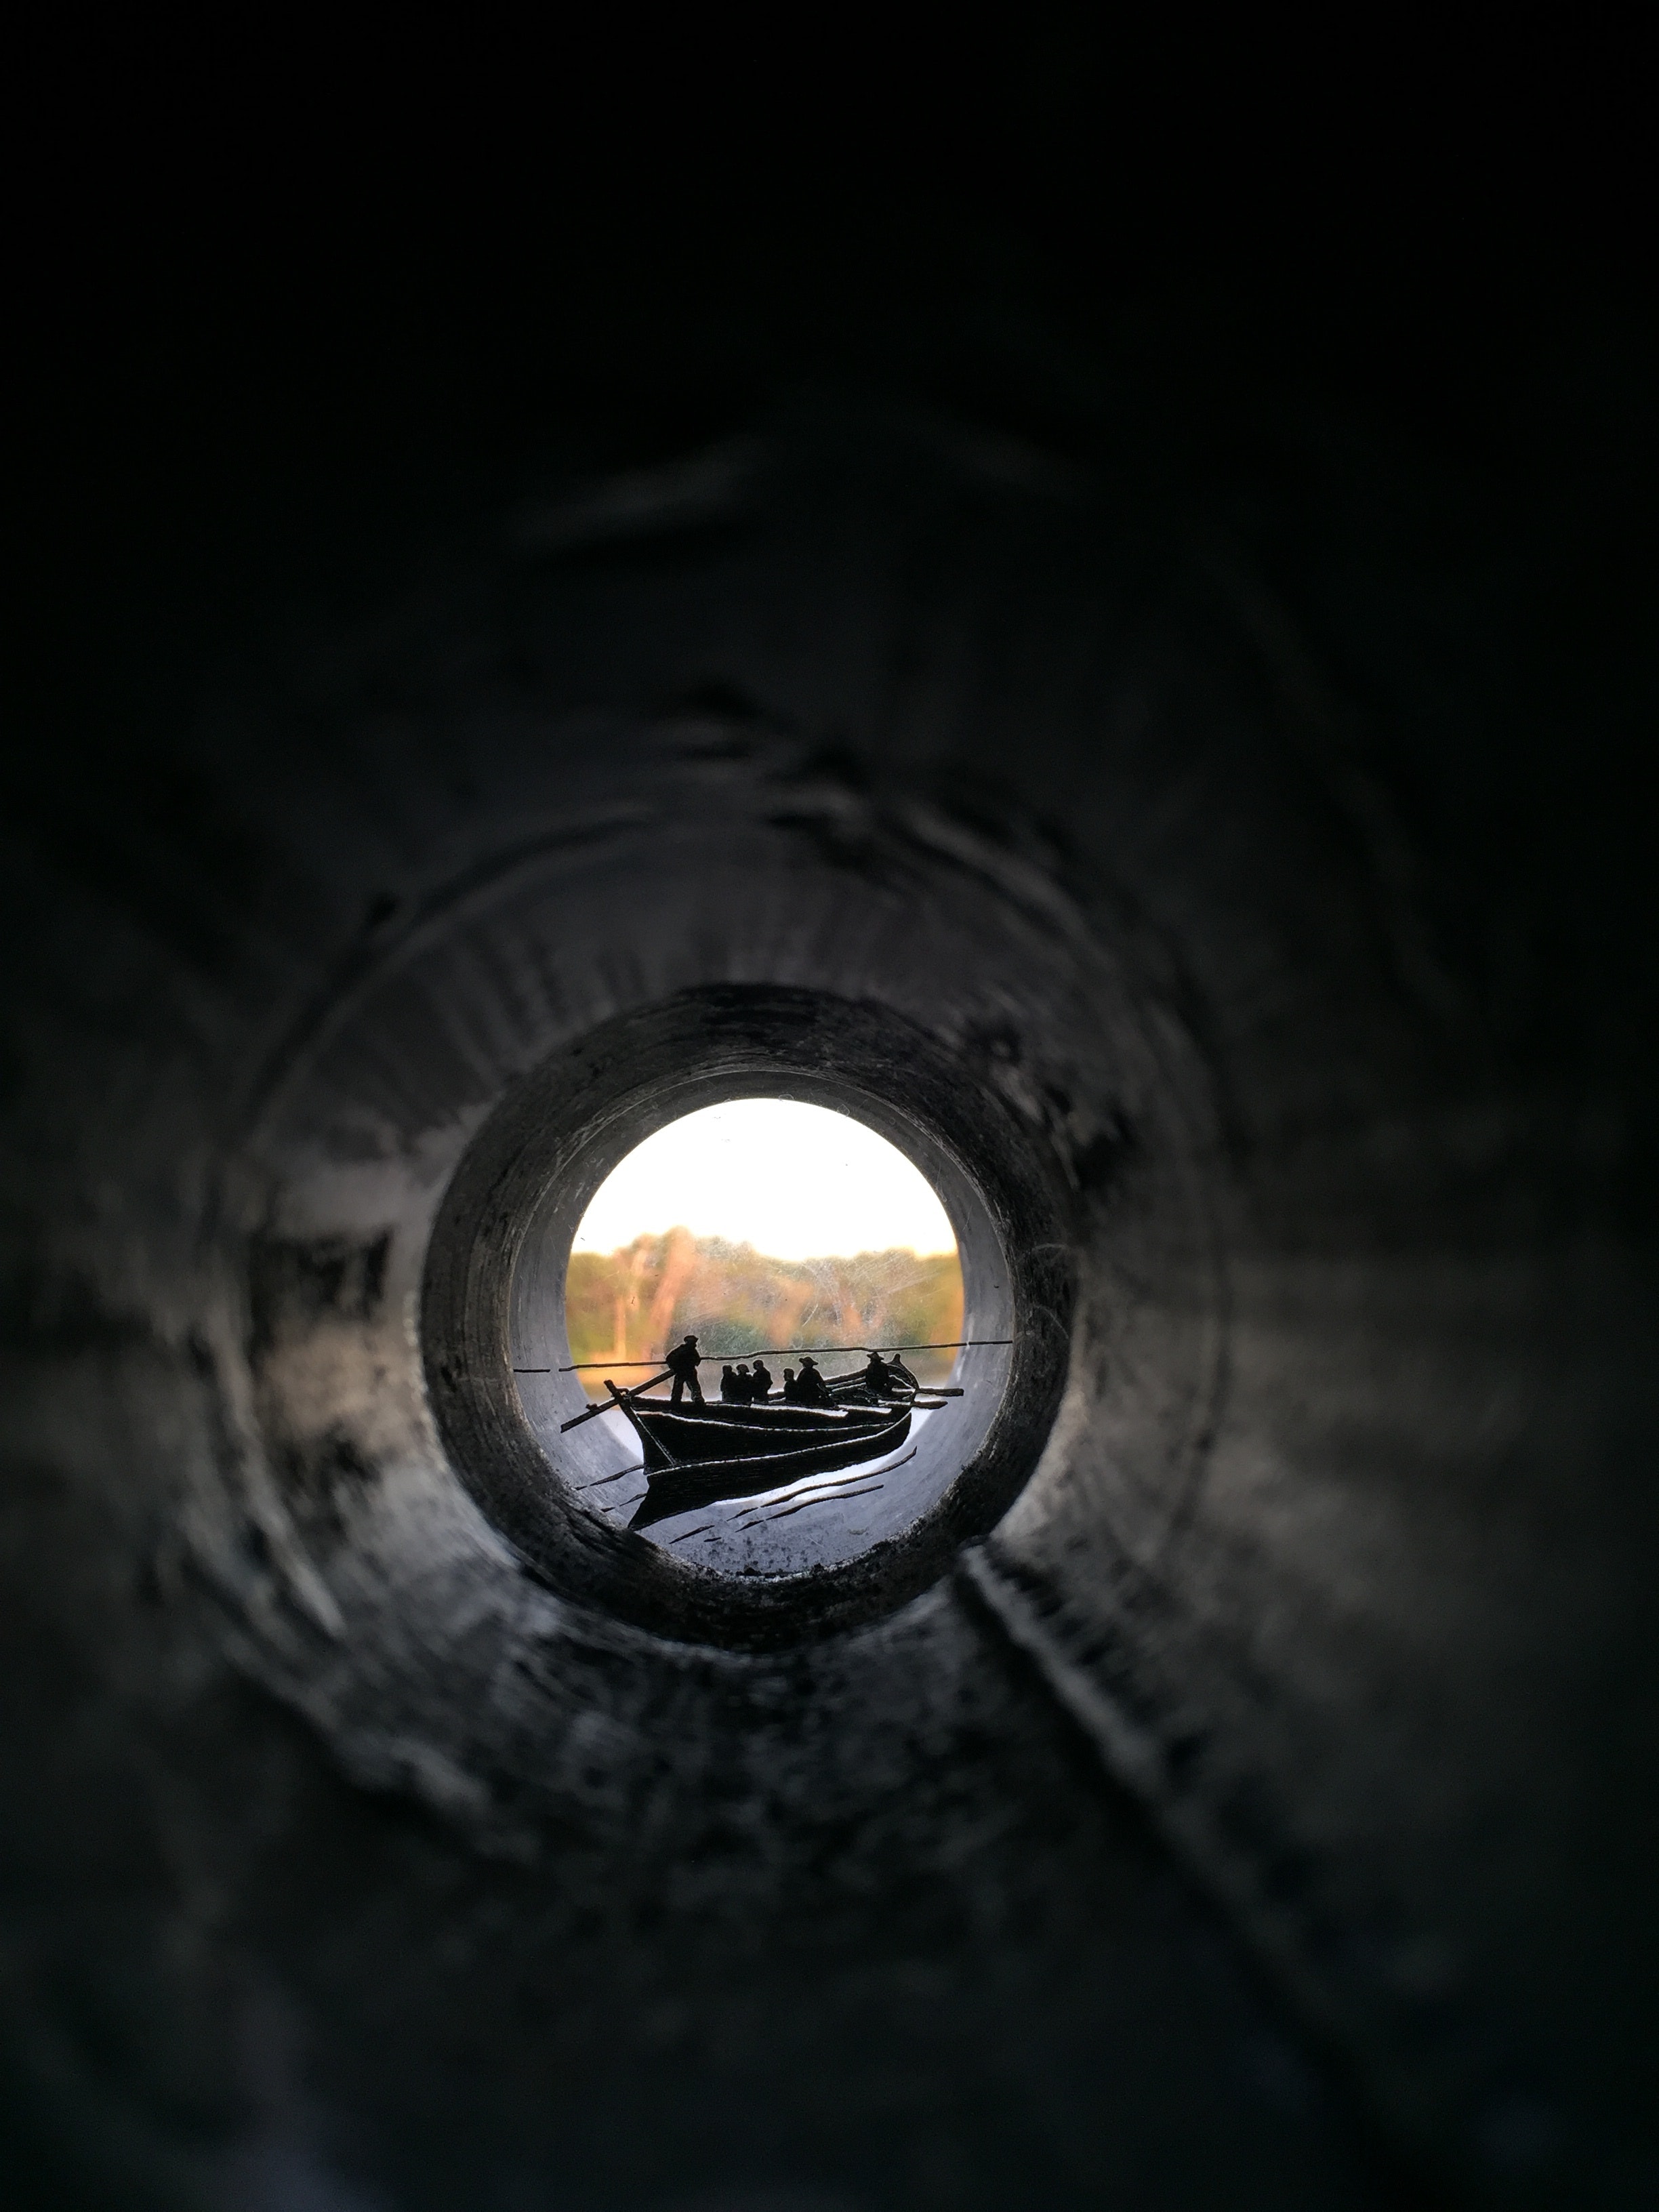
black, darkness, light, sky, eye, infrastructure, circle, tree, photography, architecture, tunnel, night, flash photography